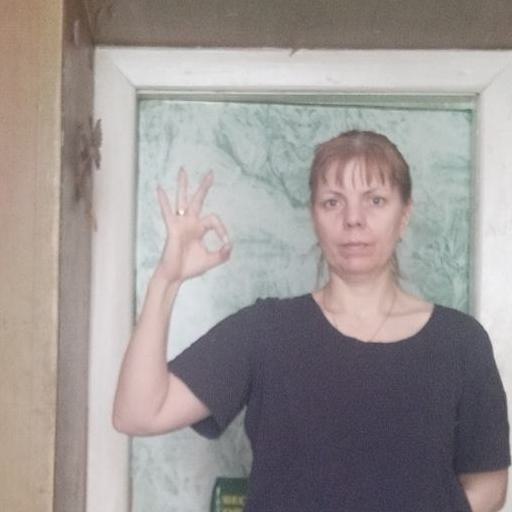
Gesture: ok